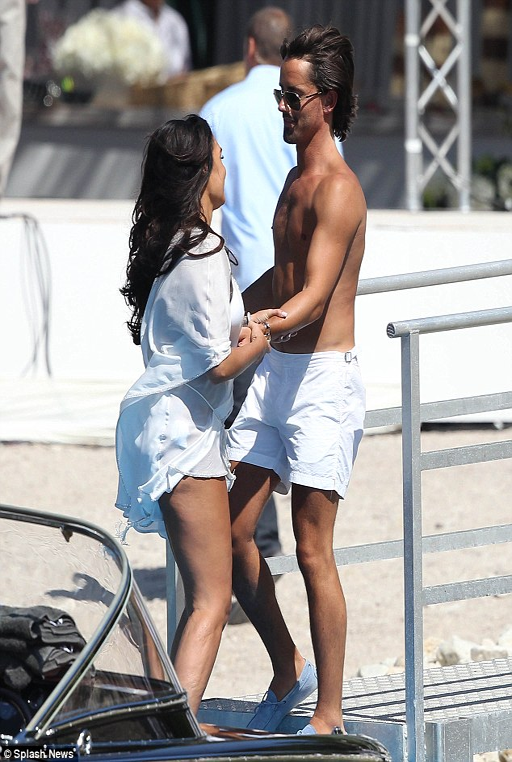
so in love : the bride and groom barely left each others sides